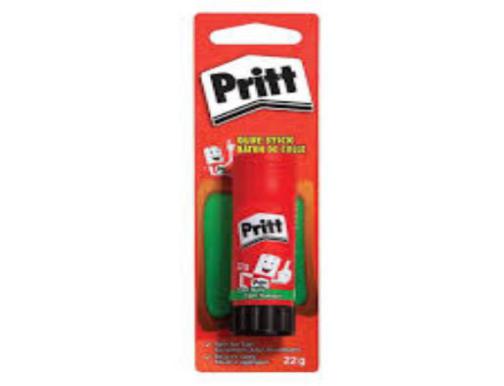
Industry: Necessities